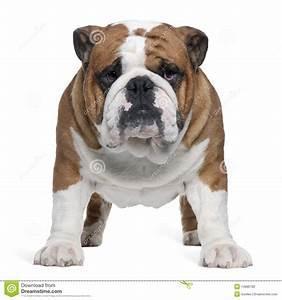
dog